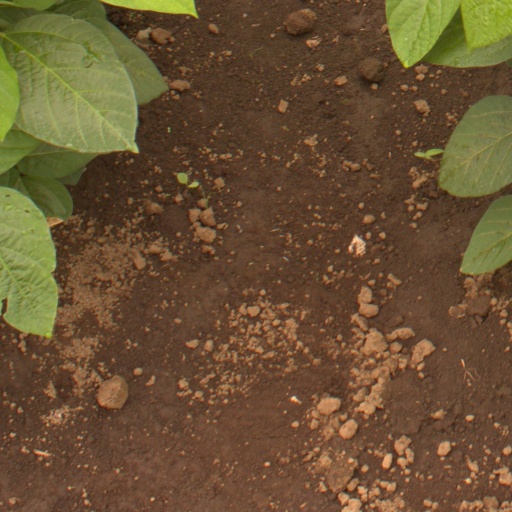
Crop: soybean